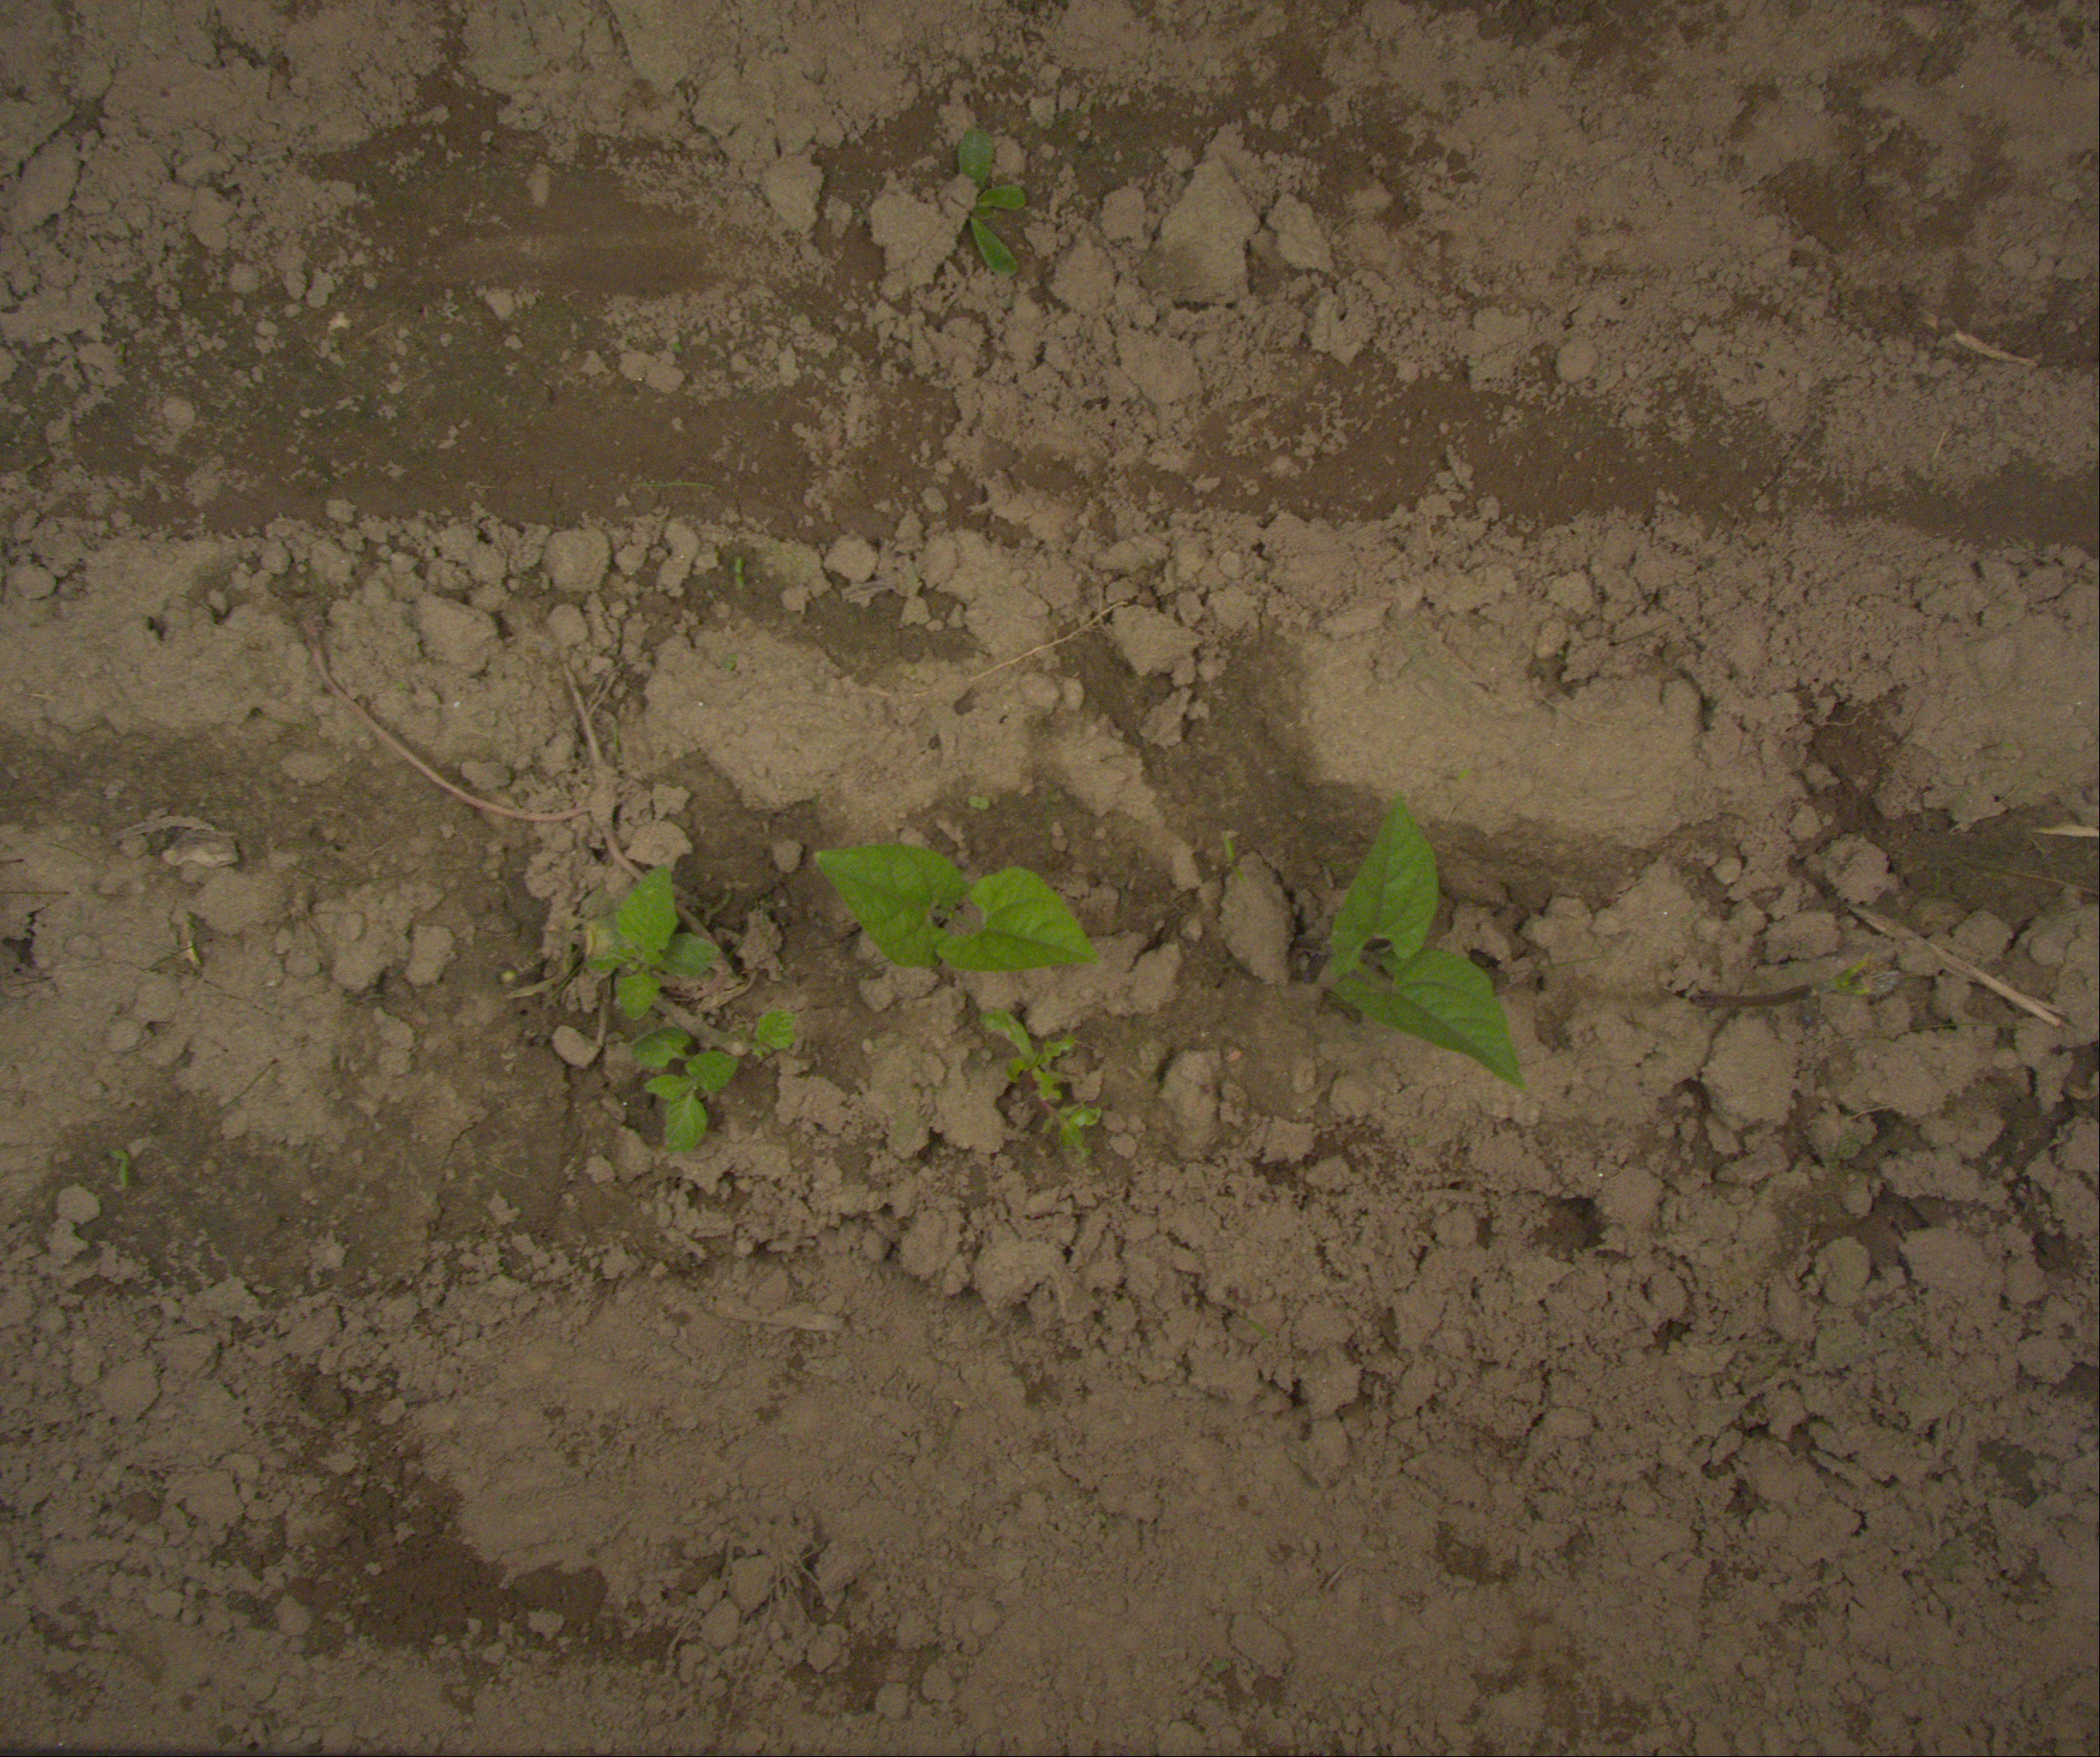
Crop: bean
Objects: stem_bean, stem_bean, bean, bean